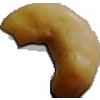
Label: caju_seed